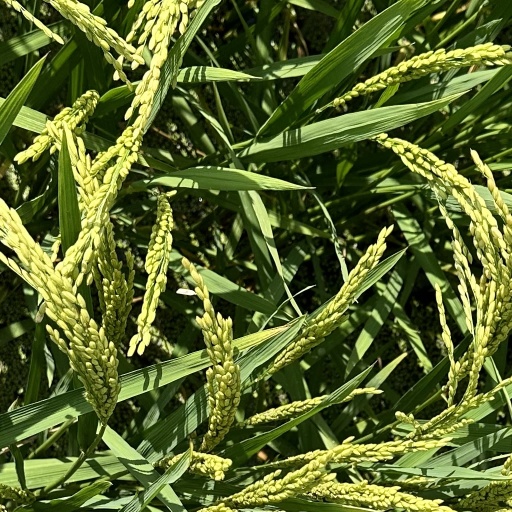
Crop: rice